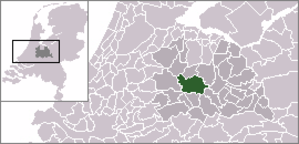
Utrecht est une commune et ville néerlandaise, chef-lieu de la province d’Utrecht. Avec 352 795 habitants au 1ᵉʳ janvier 2019, elle est la quatrième ville des Pays-Bas. Son agglomération fait partie de la conurbation de la Randstad. Située au centre du pays, la ville est jeune et dynamique — elle connaît un fort étalement urbain à l'ouest — et aujourd’hui connue pour sa cathédrale et son université.